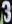
Number: 3